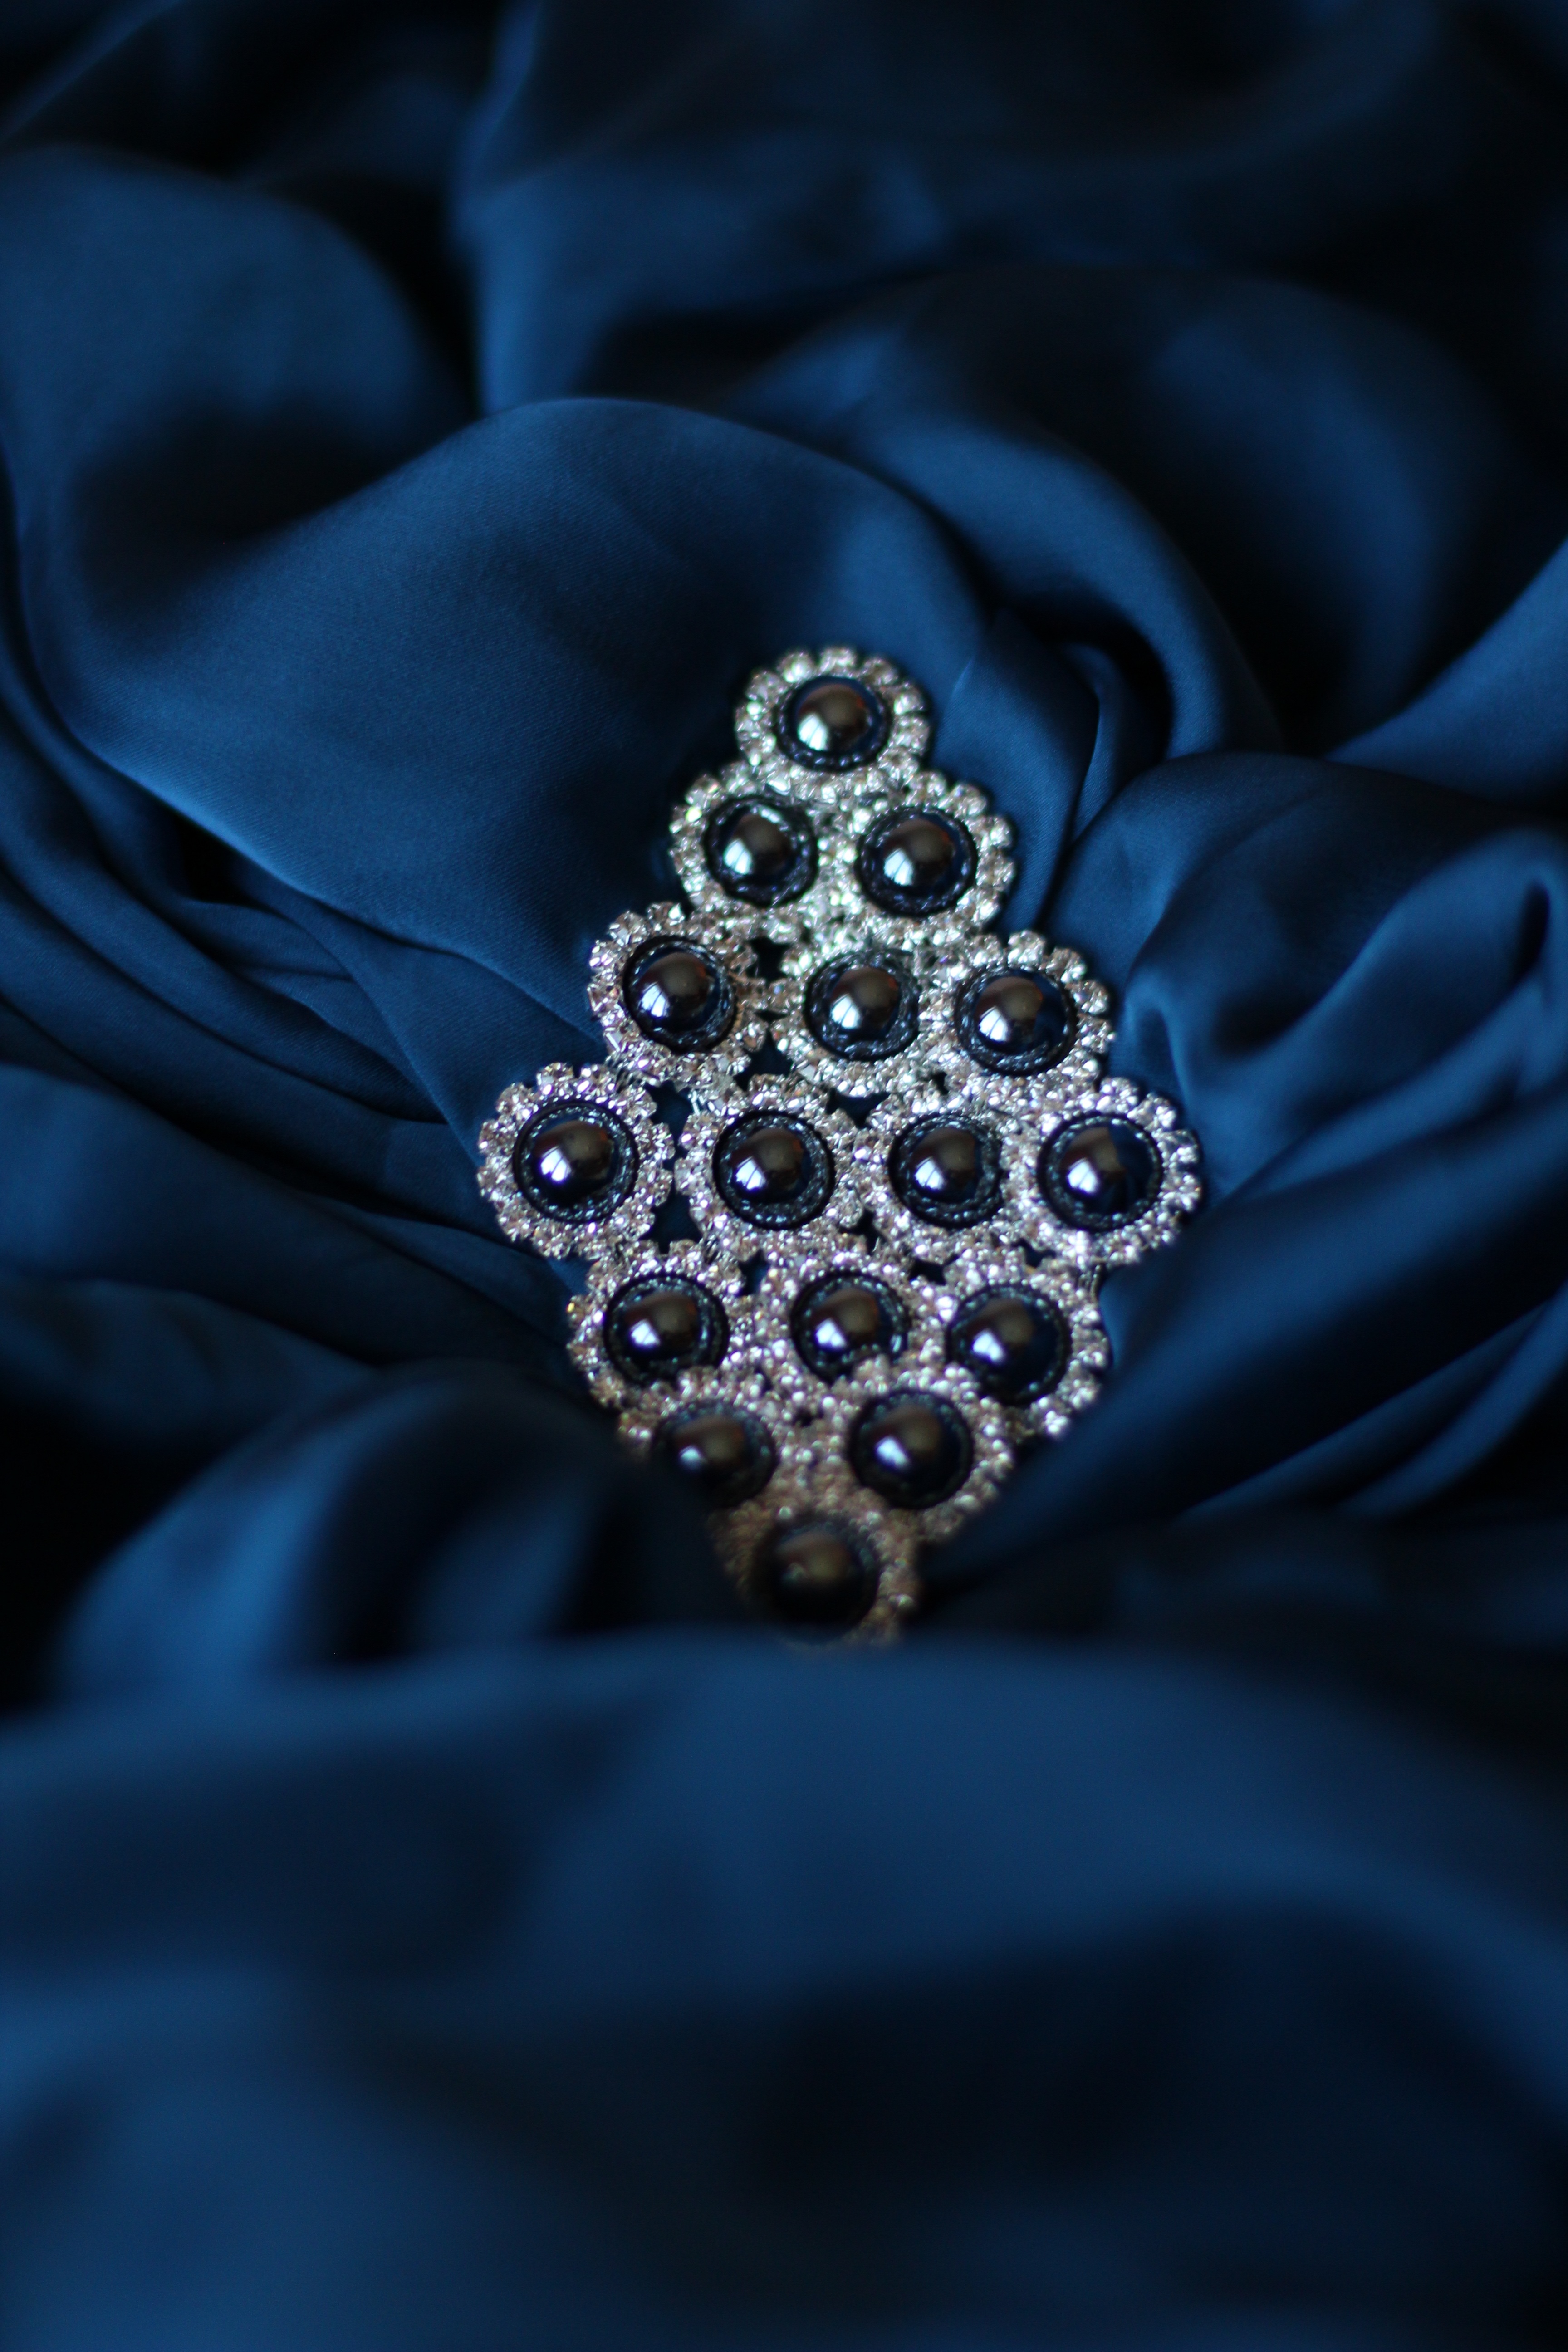
flower, petal, blue, clothing, ornament, close up, jewellery, silk, macro photography, fashion accessory, headpiece, hair accessory